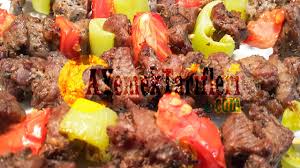
Yemek: kebap